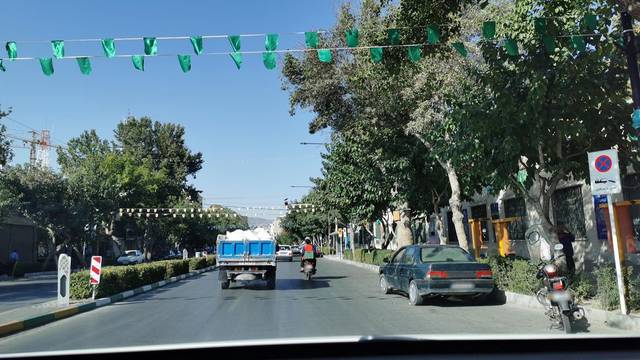
Region: Iran
Coordinates: 36.294, 59.61